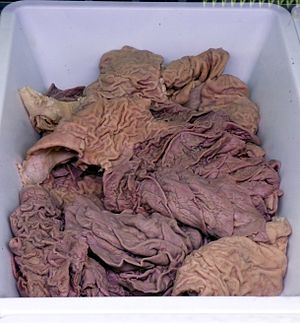
Lampredotto
Lampredotto.
Lampredotto er en klassisk florentinsk ret, lavet af den fjerde og sidste mave fra en ko.